Royal Sherwood Foresters Militia

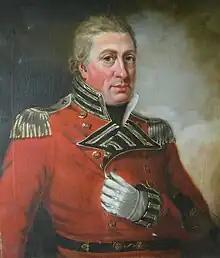
Sir Thomas Wollaston White in the uniform of theNottinghamshire Local Militia.

Meanwhile, Newark declared for the king, the local TBs being raised for him by Sir John Digby, Sir Gervase Clifton, 1st Baronet, Robert Sutton of Averham, and a troop of horse under Sir John Byron of Newstead Abbey. (Digby's regiment was taken over by Col Anthony Gilby by the beginning of 1645.) The townspeople and TBs, with a few regular troops, fortified the town and withstood a succession of sieges from May 1643 under the command of Sir Robert Byron and later John, Lord Belasyse.